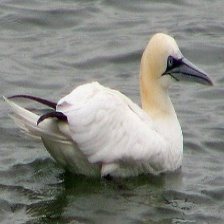
Species: NORTHERN GANNET
Scientific name: MORUS BASSANUS